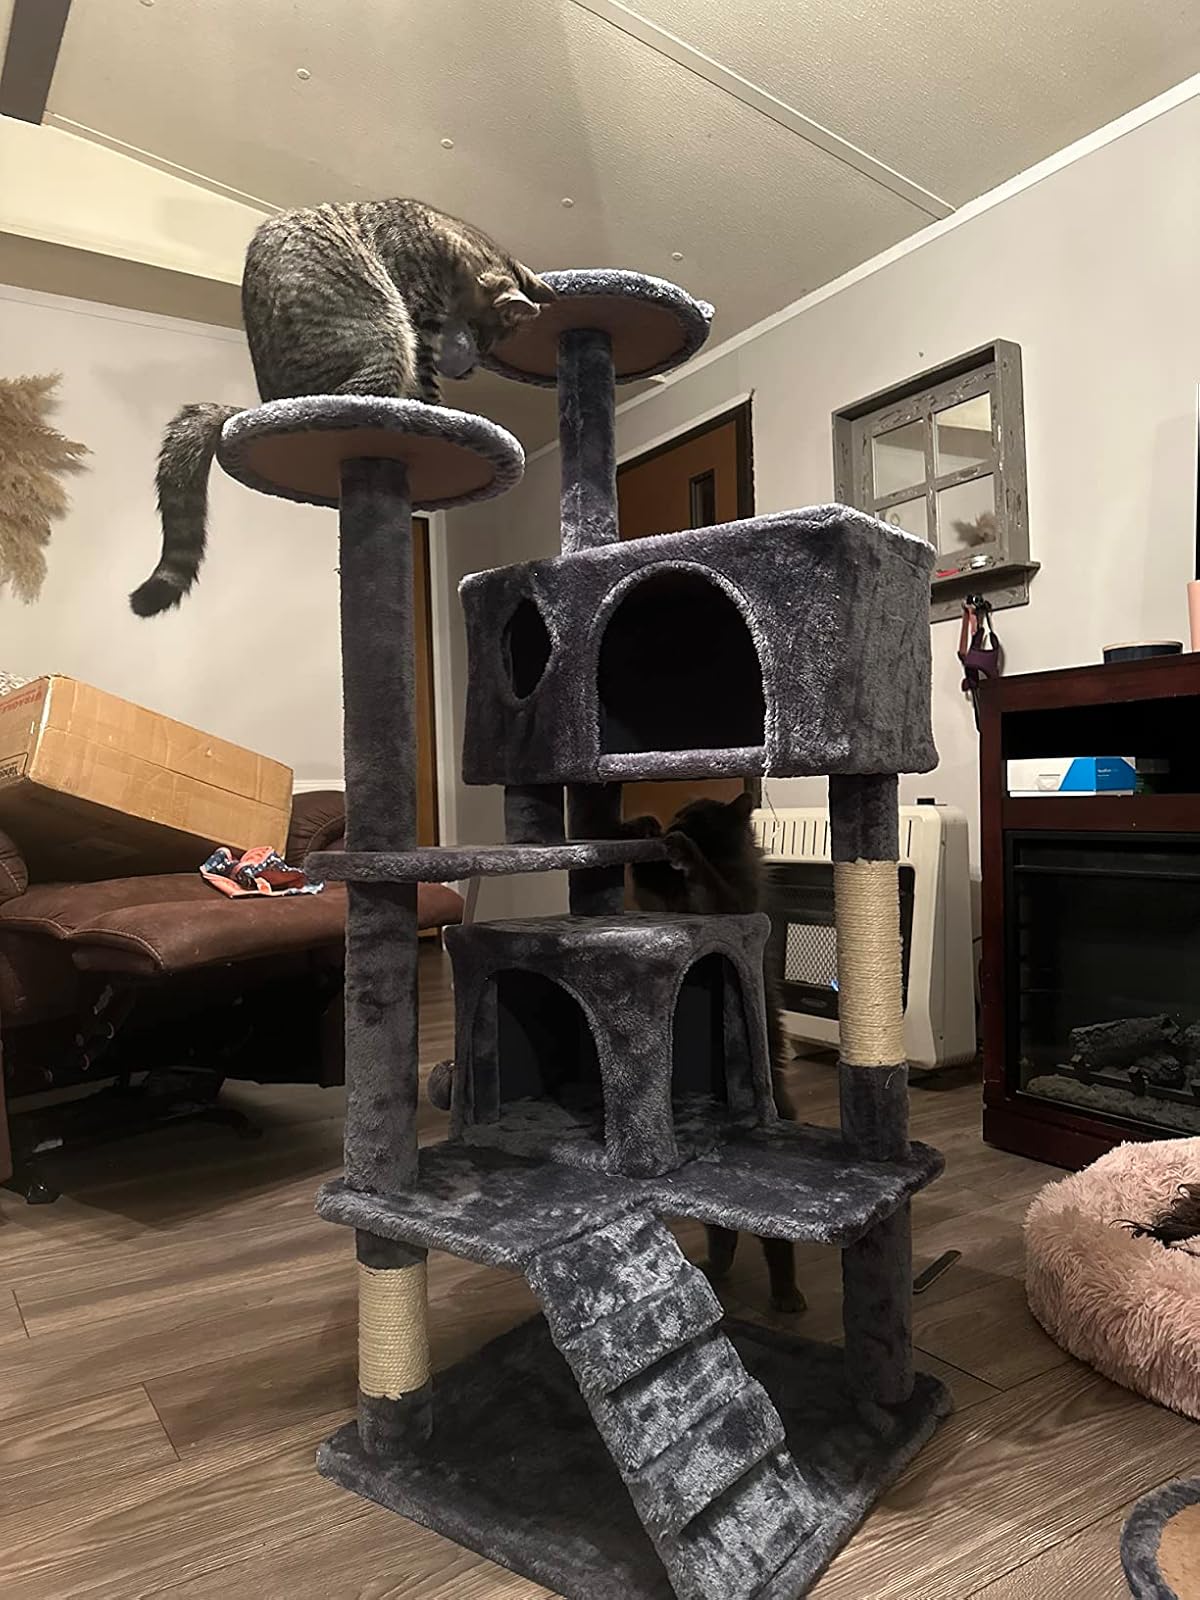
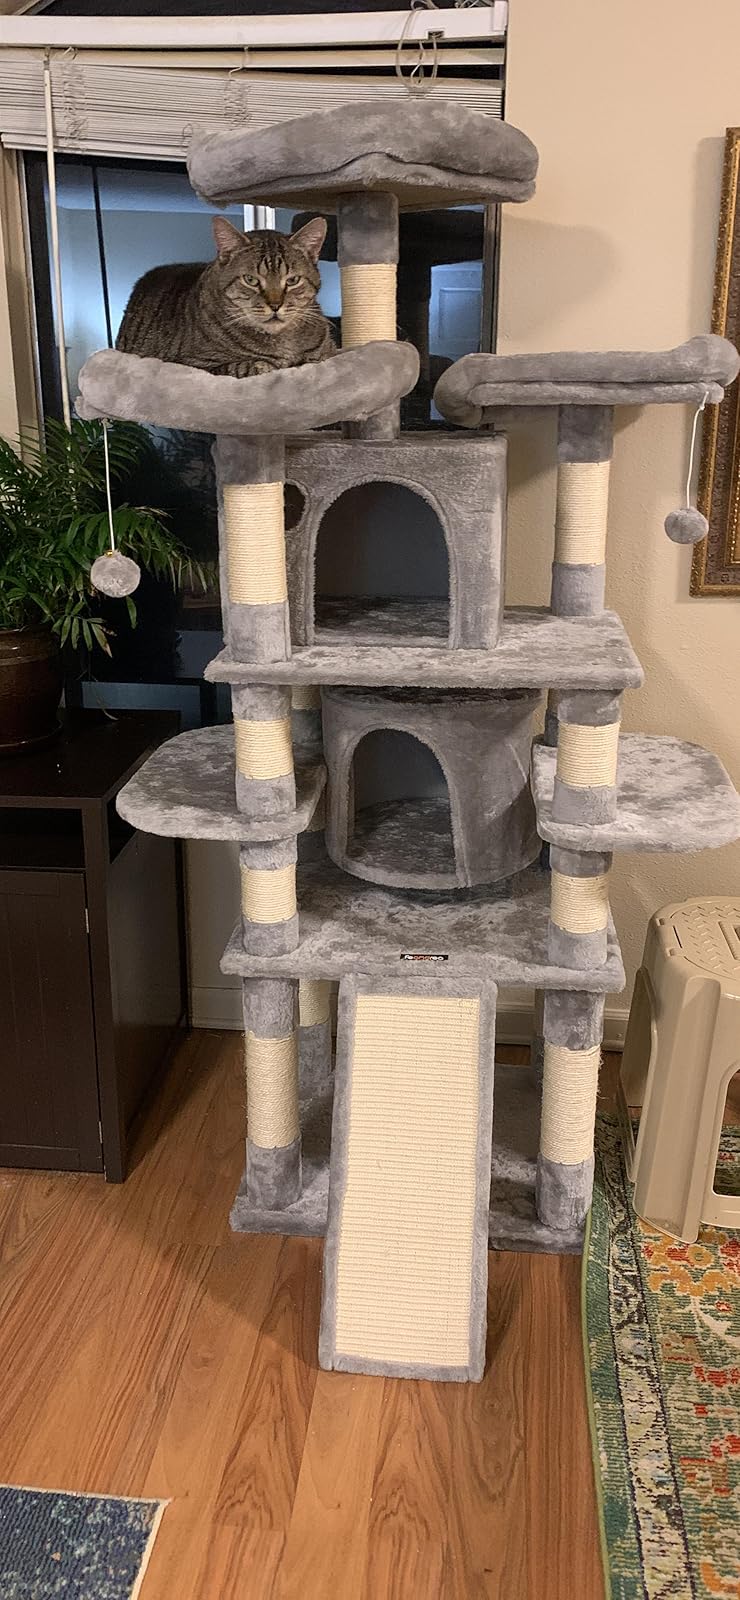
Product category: items_cat tree
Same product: no